Leslie Groves

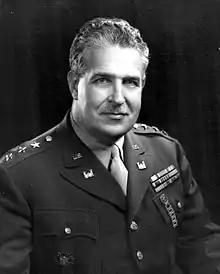
Groves in 1948

Leslie Richard Groves Jr. (17 August 1896 – 13 July 1970) was a United States Army Corps of Engineers officer who oversaw the construction of the Pentagon and directed the Manhattan Project, a top secret research project that developed the atomic bomb during World War II.